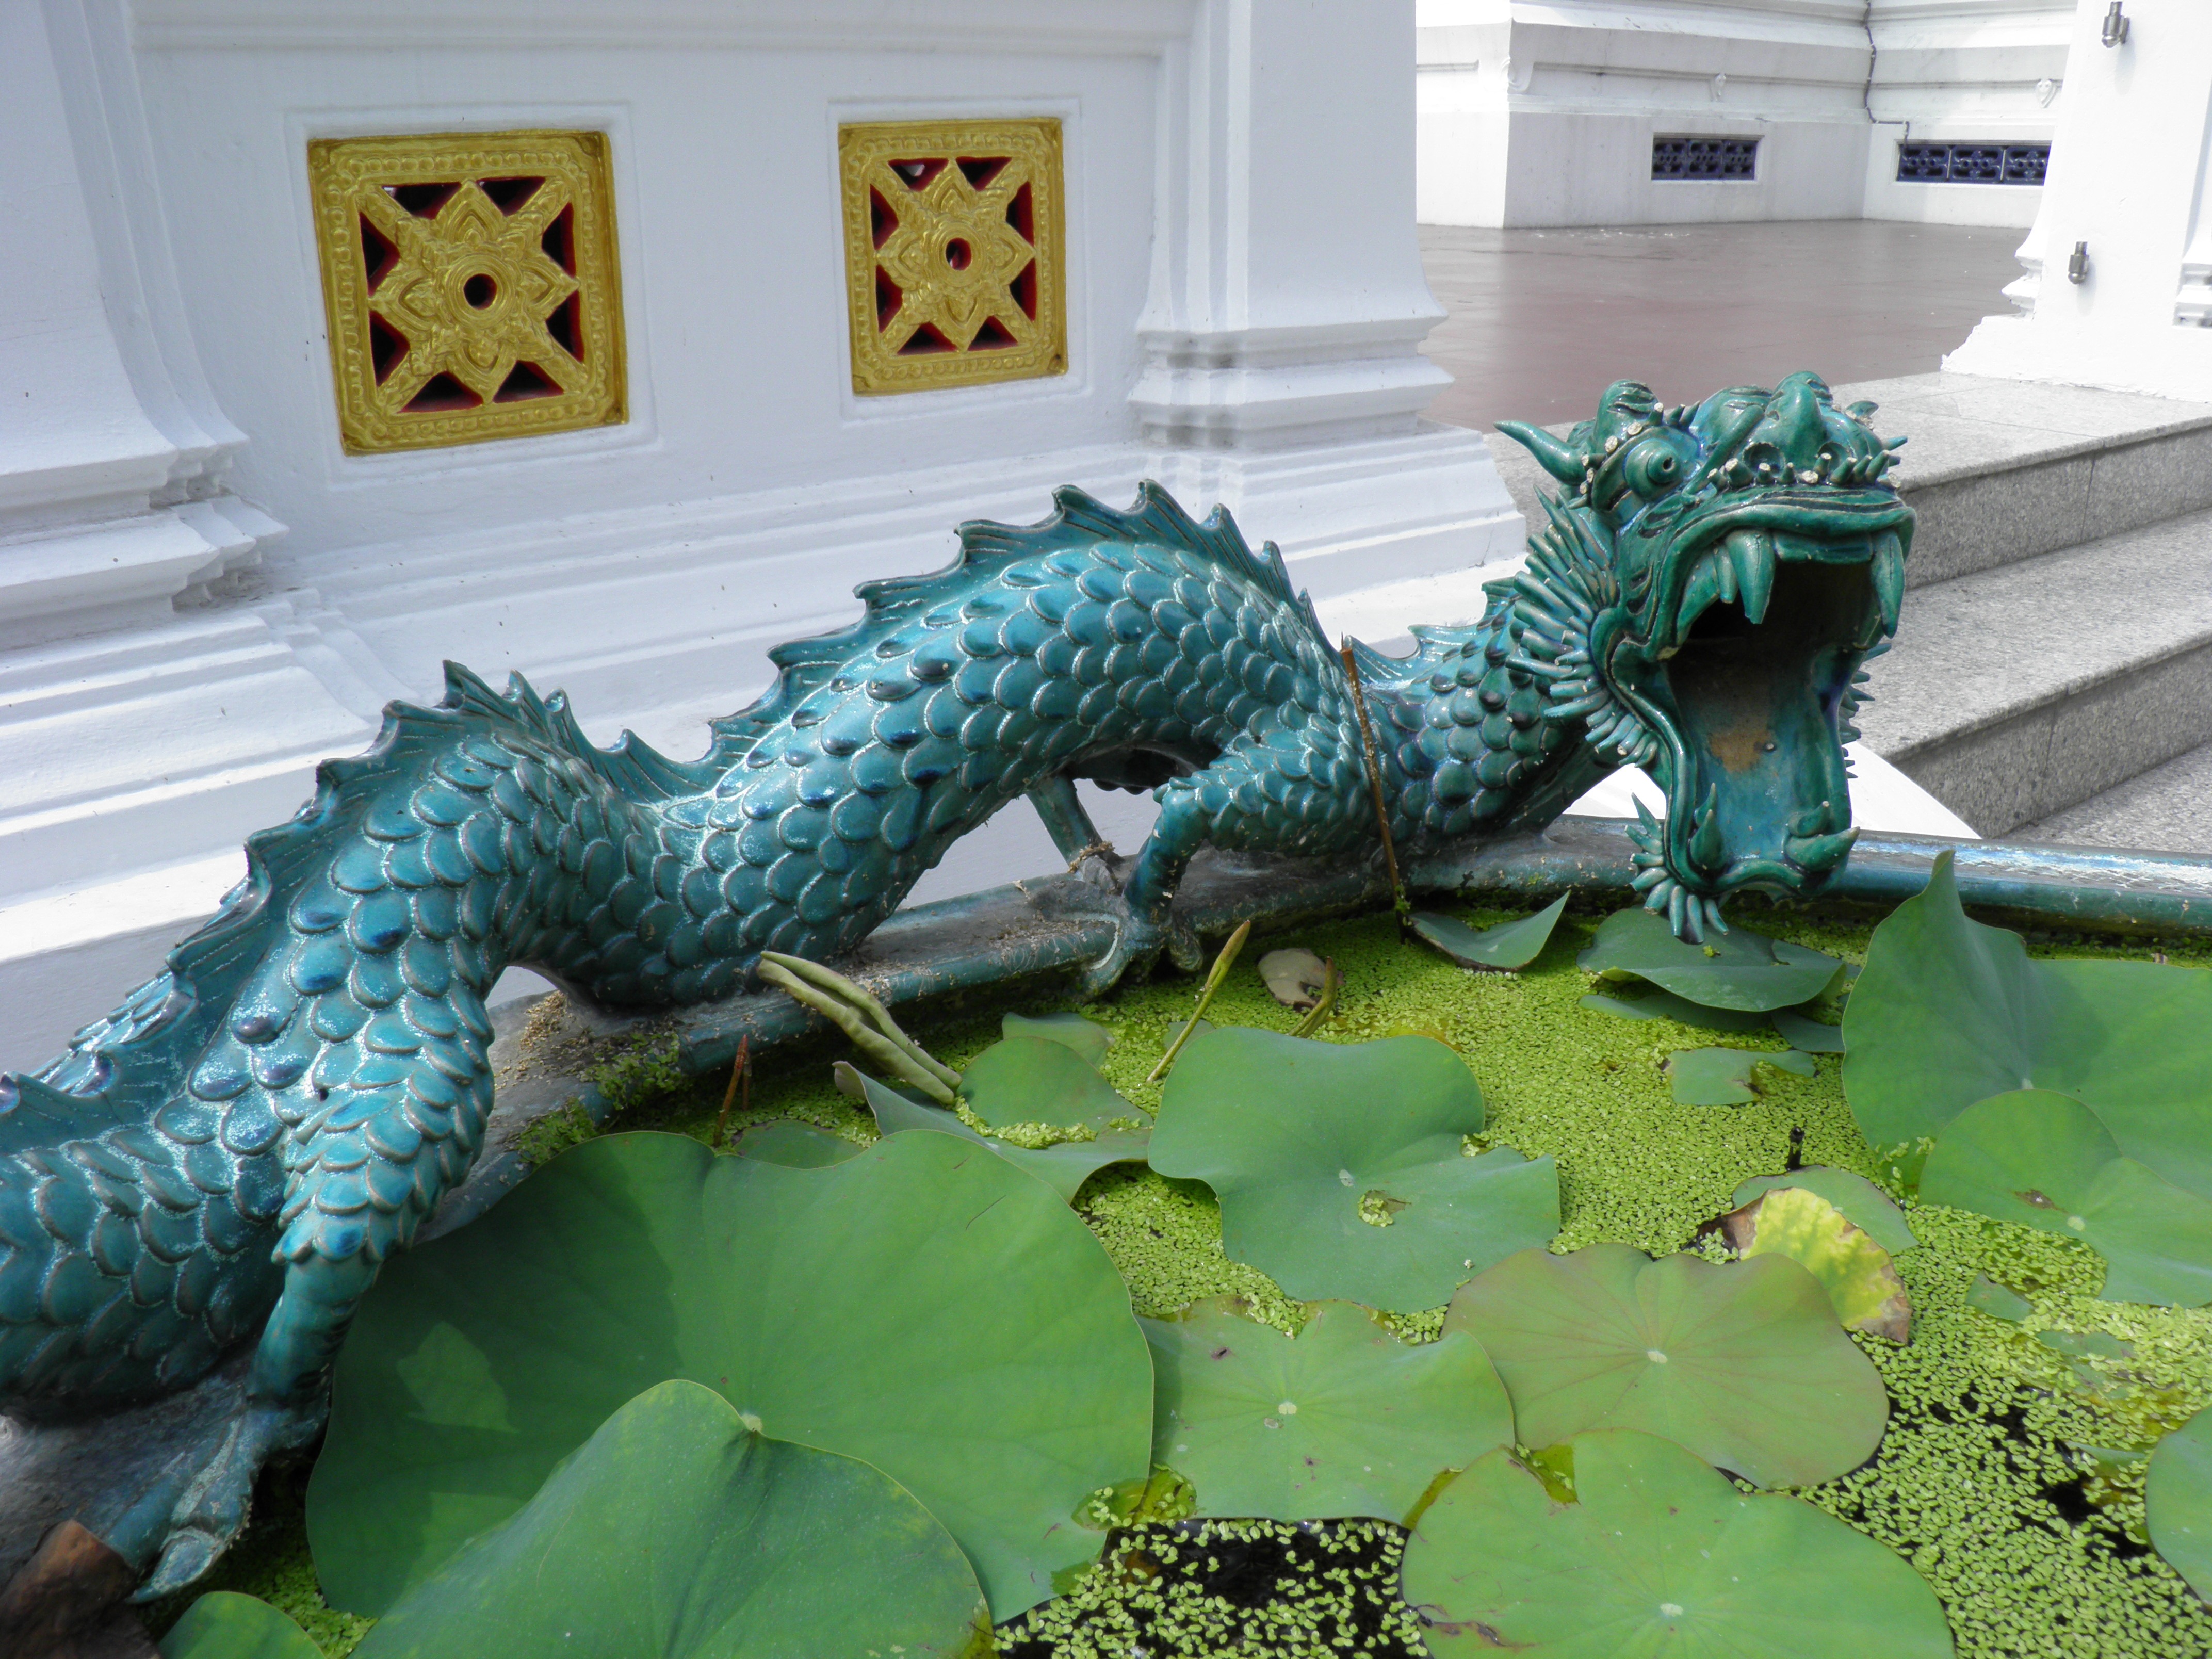
pond, green, reptile, fauna, thailand, crocodile, alligator, leaves, lotus, dragon, culture, bangkok, oriental, crocodilia